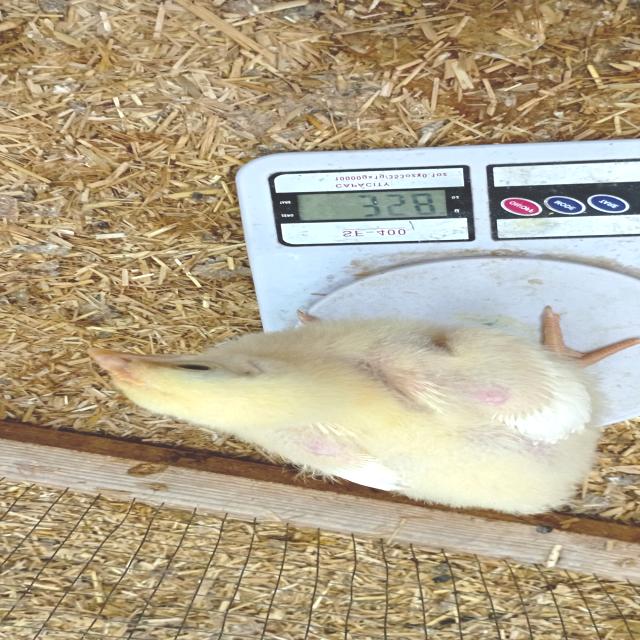
Weight: 358 g